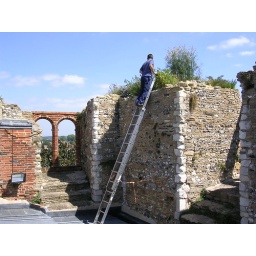
Dave on the roof of the castle keep maintaining the reinstated roof garden, originally installed by Henry Peake, the borough surveyor, in 1888.